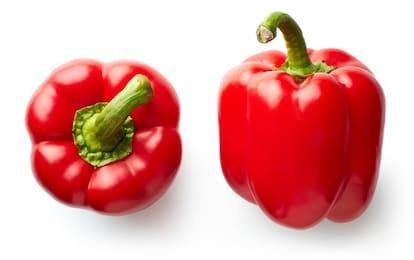
Label: capsicum